Creil-Montereau faience

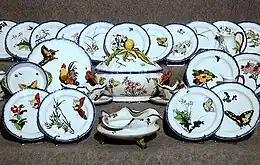
Félix Bracquemond designed the "Service Rousseau", c. 1867, for the editor François-Eugène Rousseau, credited as the first expression of Japonisme in France.

Creil-Montereau faience is a "faïence fine", a lead-glazed earthenware on a white body originating in the French communes of Creil, Oise and of Montereau, Seine-et-Marne, but carried forward under a unified direction since 1819. Emulating the creamware perfected by Josiah Wedgwood in the 1770s, and under the artistic and technical direction of native English potter entrepreneurs, the faience of Creil-Montereau introduced the industrial technique of transfer printing on pottery in France and raised it to a high state of perfection during its peak years in the 19th century.